2003 invasion of Iraq

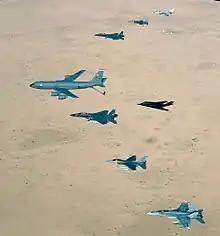
Aircraft of the USAF 379th Air Expeditionary Wing and UK and Australian counterparts stationed together at Al Udeid Air Base, Qatar, in southwest Asia, fly over the desert on 14 April 2003. Aircraft include KC-135 Stratotanker, F-15E Strike Eagle, F-117 Nighthawk, F-16CJ Falcon, British GR-4 Tornado, and Australian F/A-18 Hornet

On 1 May 2003, Bush landed on the aircraft carrier , in a Lockheed S-3 Viking, where he gave a speech announcing the end of major combat operations in the Iraq war. Bush's landing was criticized by opponents as an unnecessarily theatrical and expensive stunt. Clearly visible in the background was a banner stating "Mission Accomplished." The banner, made by White House staff and supplied by request of the United States Navy, was criticized as premature. The White House subsequently released a statement that the sign and Bush's visit referred to the initial invasion of Iraq and disputing the charge of theatrics. The speech itself noted: "We have difficult work to do in Iraq. We are bringing order to parts of that country that remain dangerous." Post-invasion Iraq was marked by a long and violent conflict between U.S.-led forces and Iraqi insurgents that entailed a very high number of casualties.